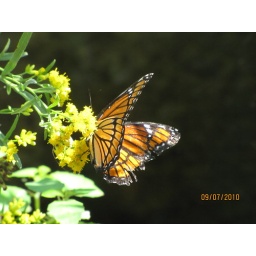
I found this butterfly just under the falling water at Niagara Falls...)))